Hans Memling

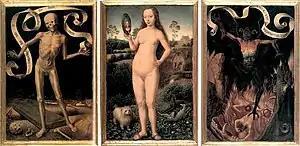
"Earthly Vanity and Divine Salvation" (triptych, front) Oil on oak panel, 22 × 13 cm (each wing) Musée des Beaux-Arts de Strasbourg

Memling became sufficiently prosperous that his name appears on a list of the 875 richest citizens of Bruges who were obligatory subscribers to the loan raised by Maximilian I of Austria, to finance hostilities towards France in 1480. Memling's name does not appear on subsequent subscription lists of this type.